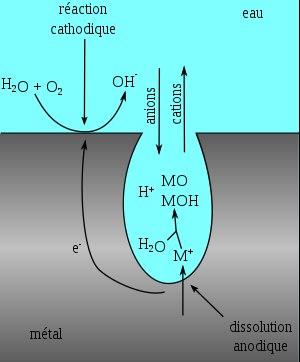
La corrosion désigne l'altération d'un objet manufacturé par l'environnement. Les exemples les plus connus sont les altérations chimiques des métaux dans l'eau — avec ou sans oxygène — telles la rouille du fer et de l'acier, ou la formation de vert-de-gris sur le cuivre et ses alliages. Ces altérations chimiques sont regroupées sous le terme de corrosion aqueuse. Elles sont dues à des effets de plusieurs sortes : dissolution des métaux dans l'eau, apparition de piles électrochimiques, existence de gradients de concentration, aération différentielle ou piqûration. Globalement, la corrosion aqueuse est un phénomène dont l'impact économique est très important, nécessitant une grande variété de moyens de protections des métaux.